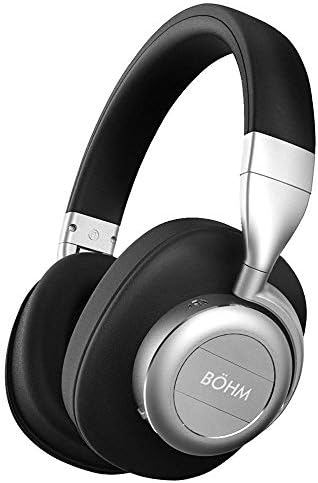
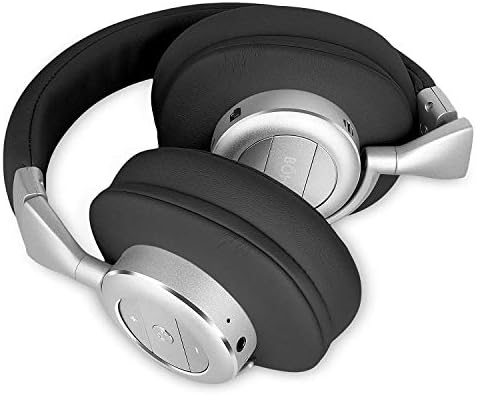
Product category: headphones
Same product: yes